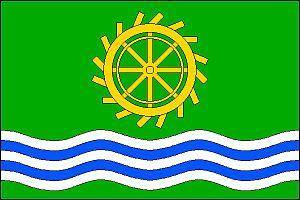
Plavy est une commune du district de Jablonec nad Nisou, dans la région de Liberec, en République tchèque. Sa population s'élevait à 1 036 habitants en 2018.